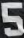
Number: 5